Samsara (video game)

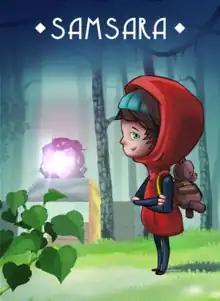

Samsara is a single-player, puzzle platform video game in which players guide the protagonist Zee and a "shadowed echo" to safety by dropping objects with different forms and behaviours into two mirrored gameplay areas separated by the surface of a pool. "Samsara" was released on 6 February 2018 for Microsoft Windows, macOS and Xbox One. The developer, Auckland based Marker Limited, states that versions for iOS and Android will follow shortly afterwards. "Samsara" is an original title from Marker, a New Zealand development studio best known for its contract work.